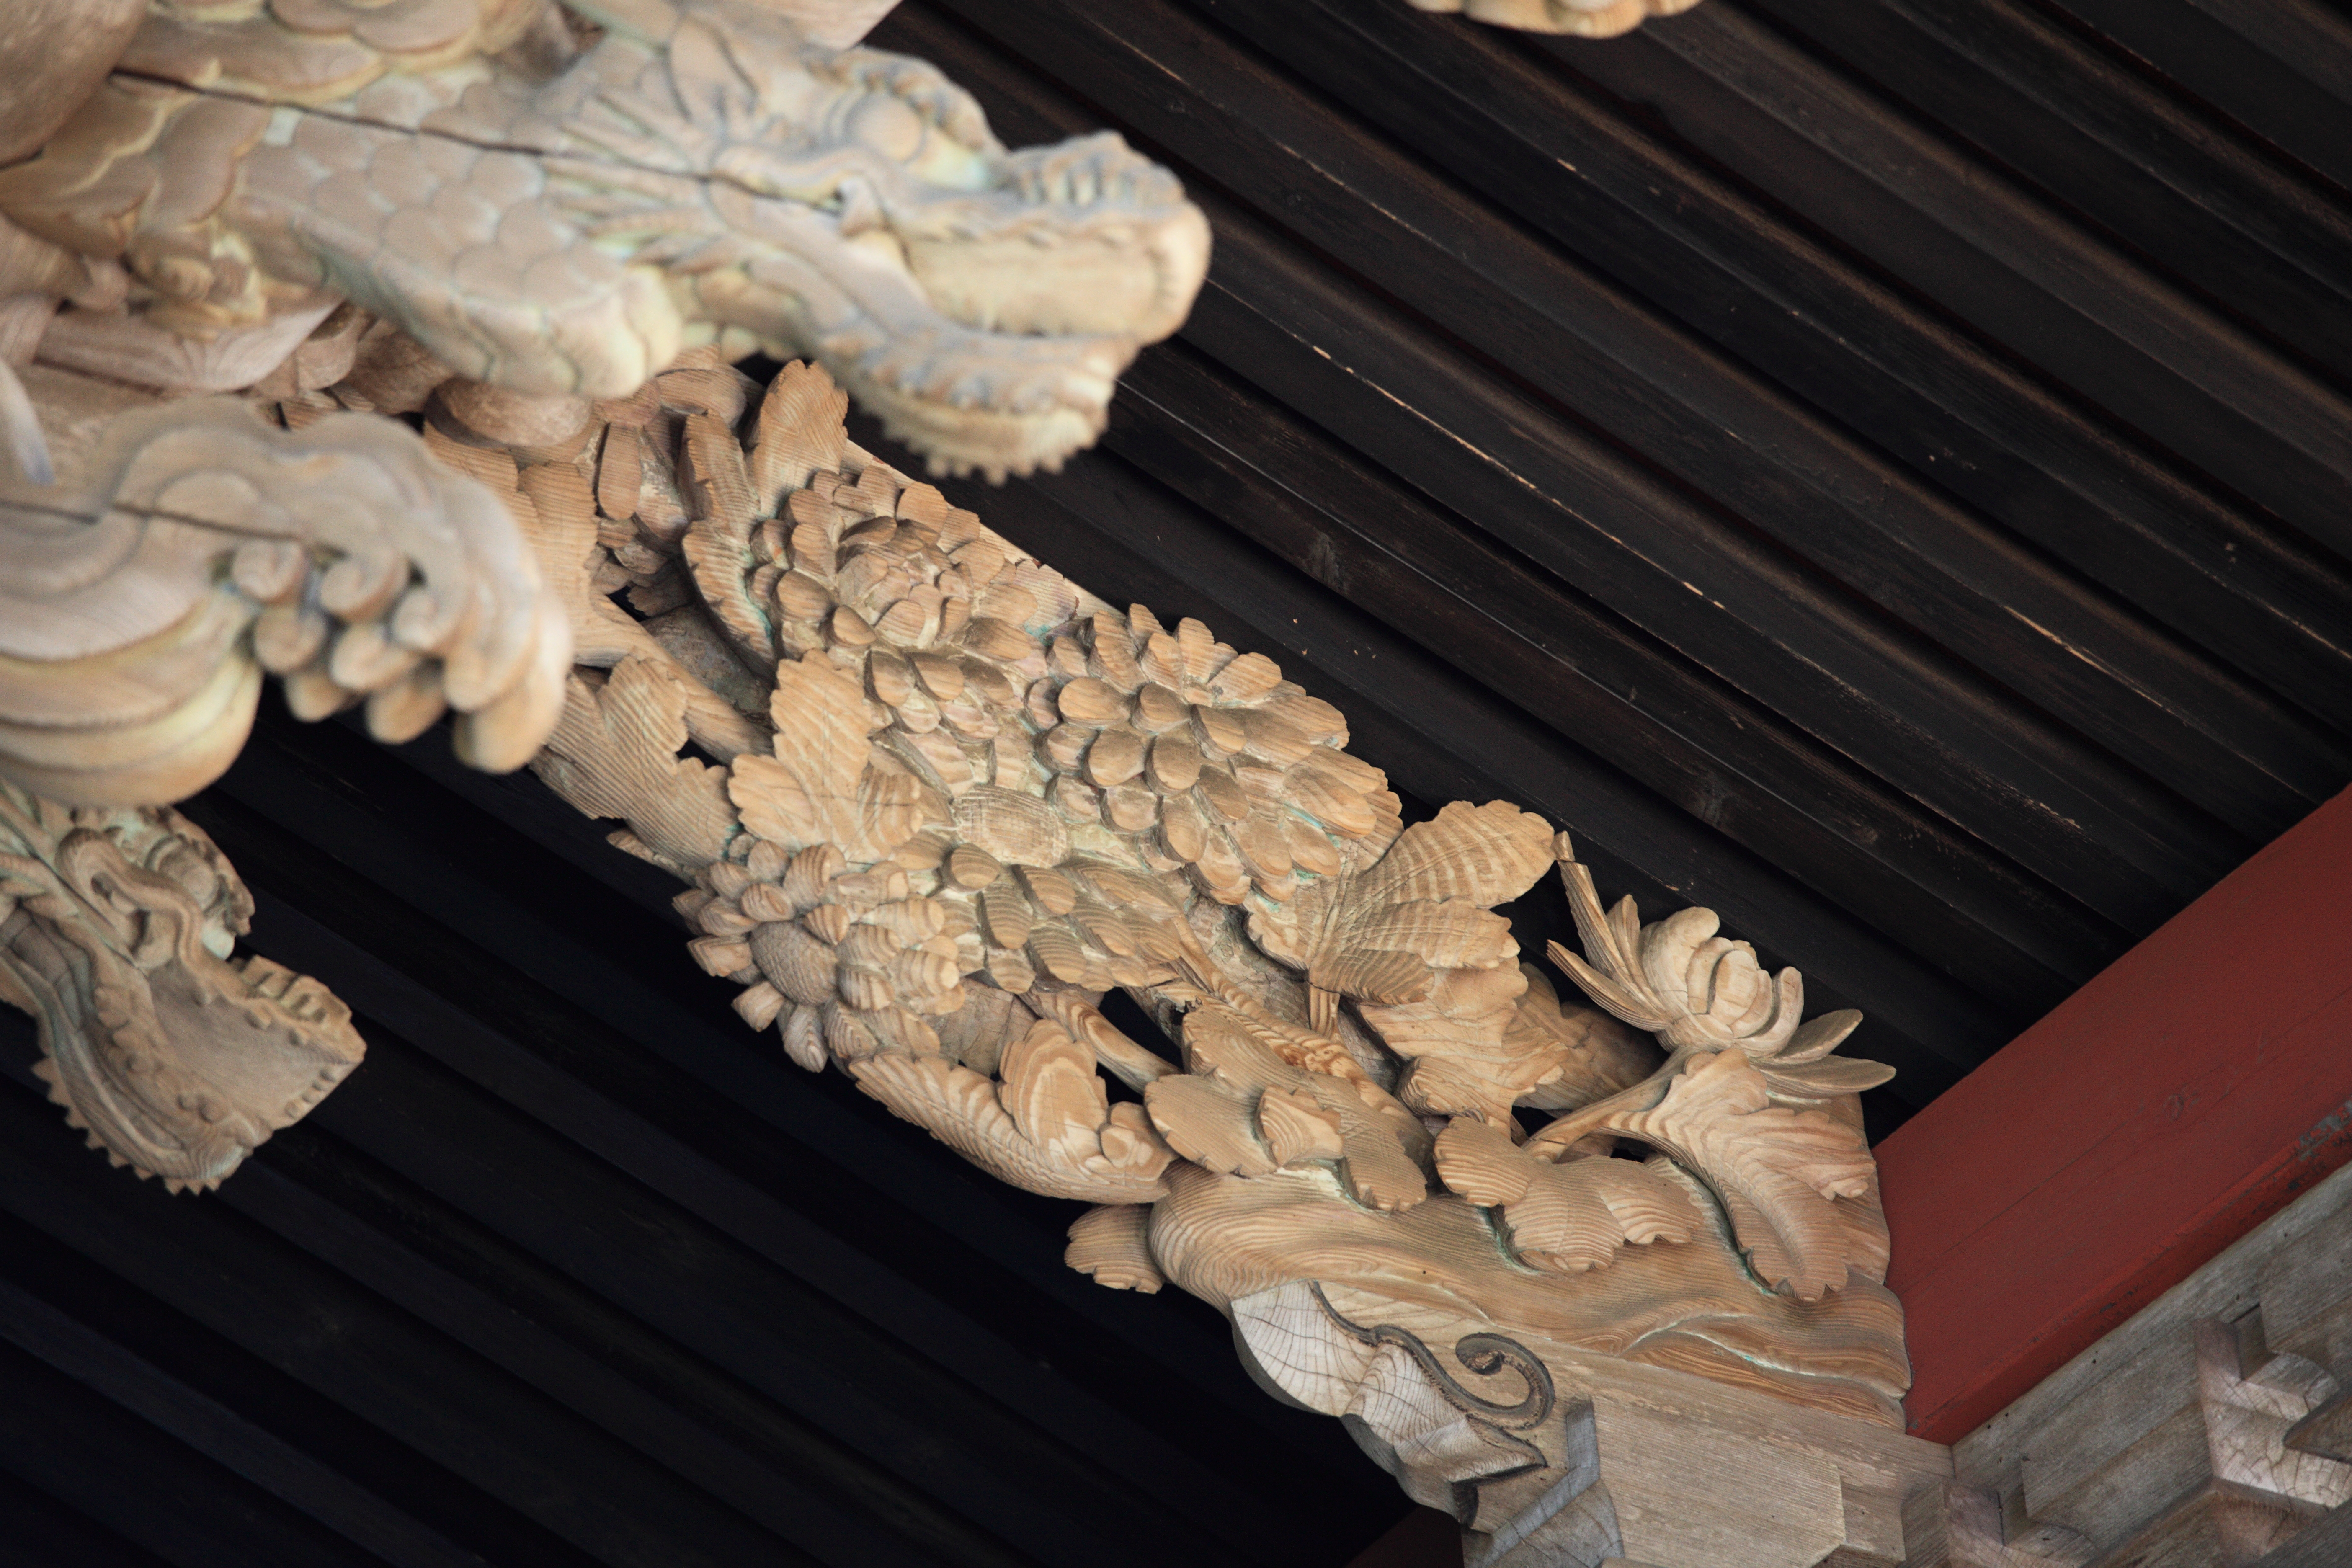
wood, leaf, food, high, sculpture, cool image, shrine, tochigi, 5d, hires, carving, markii, hi, res, resolution, nasu, woodcarvings, torinokosanshoujinja